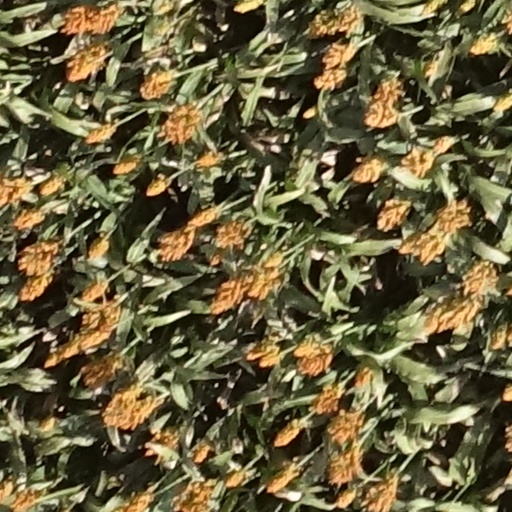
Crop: sorghum